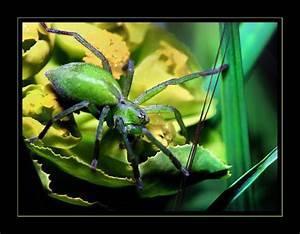
spider